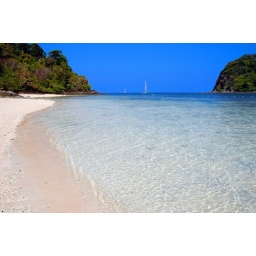
Ko Rok Nok is full of soft white sandy beaches and coral reefs in shallow water in the southeast and the south.